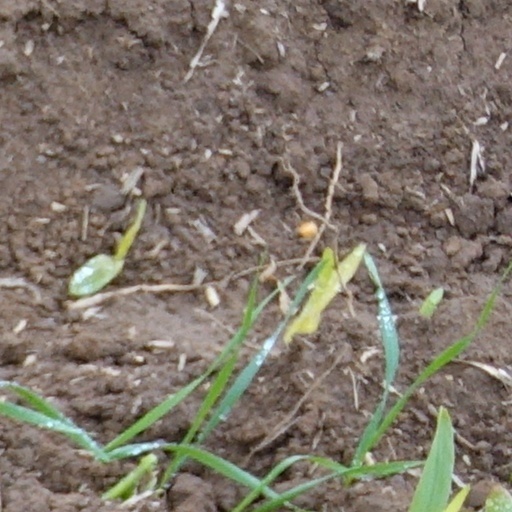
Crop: wheat